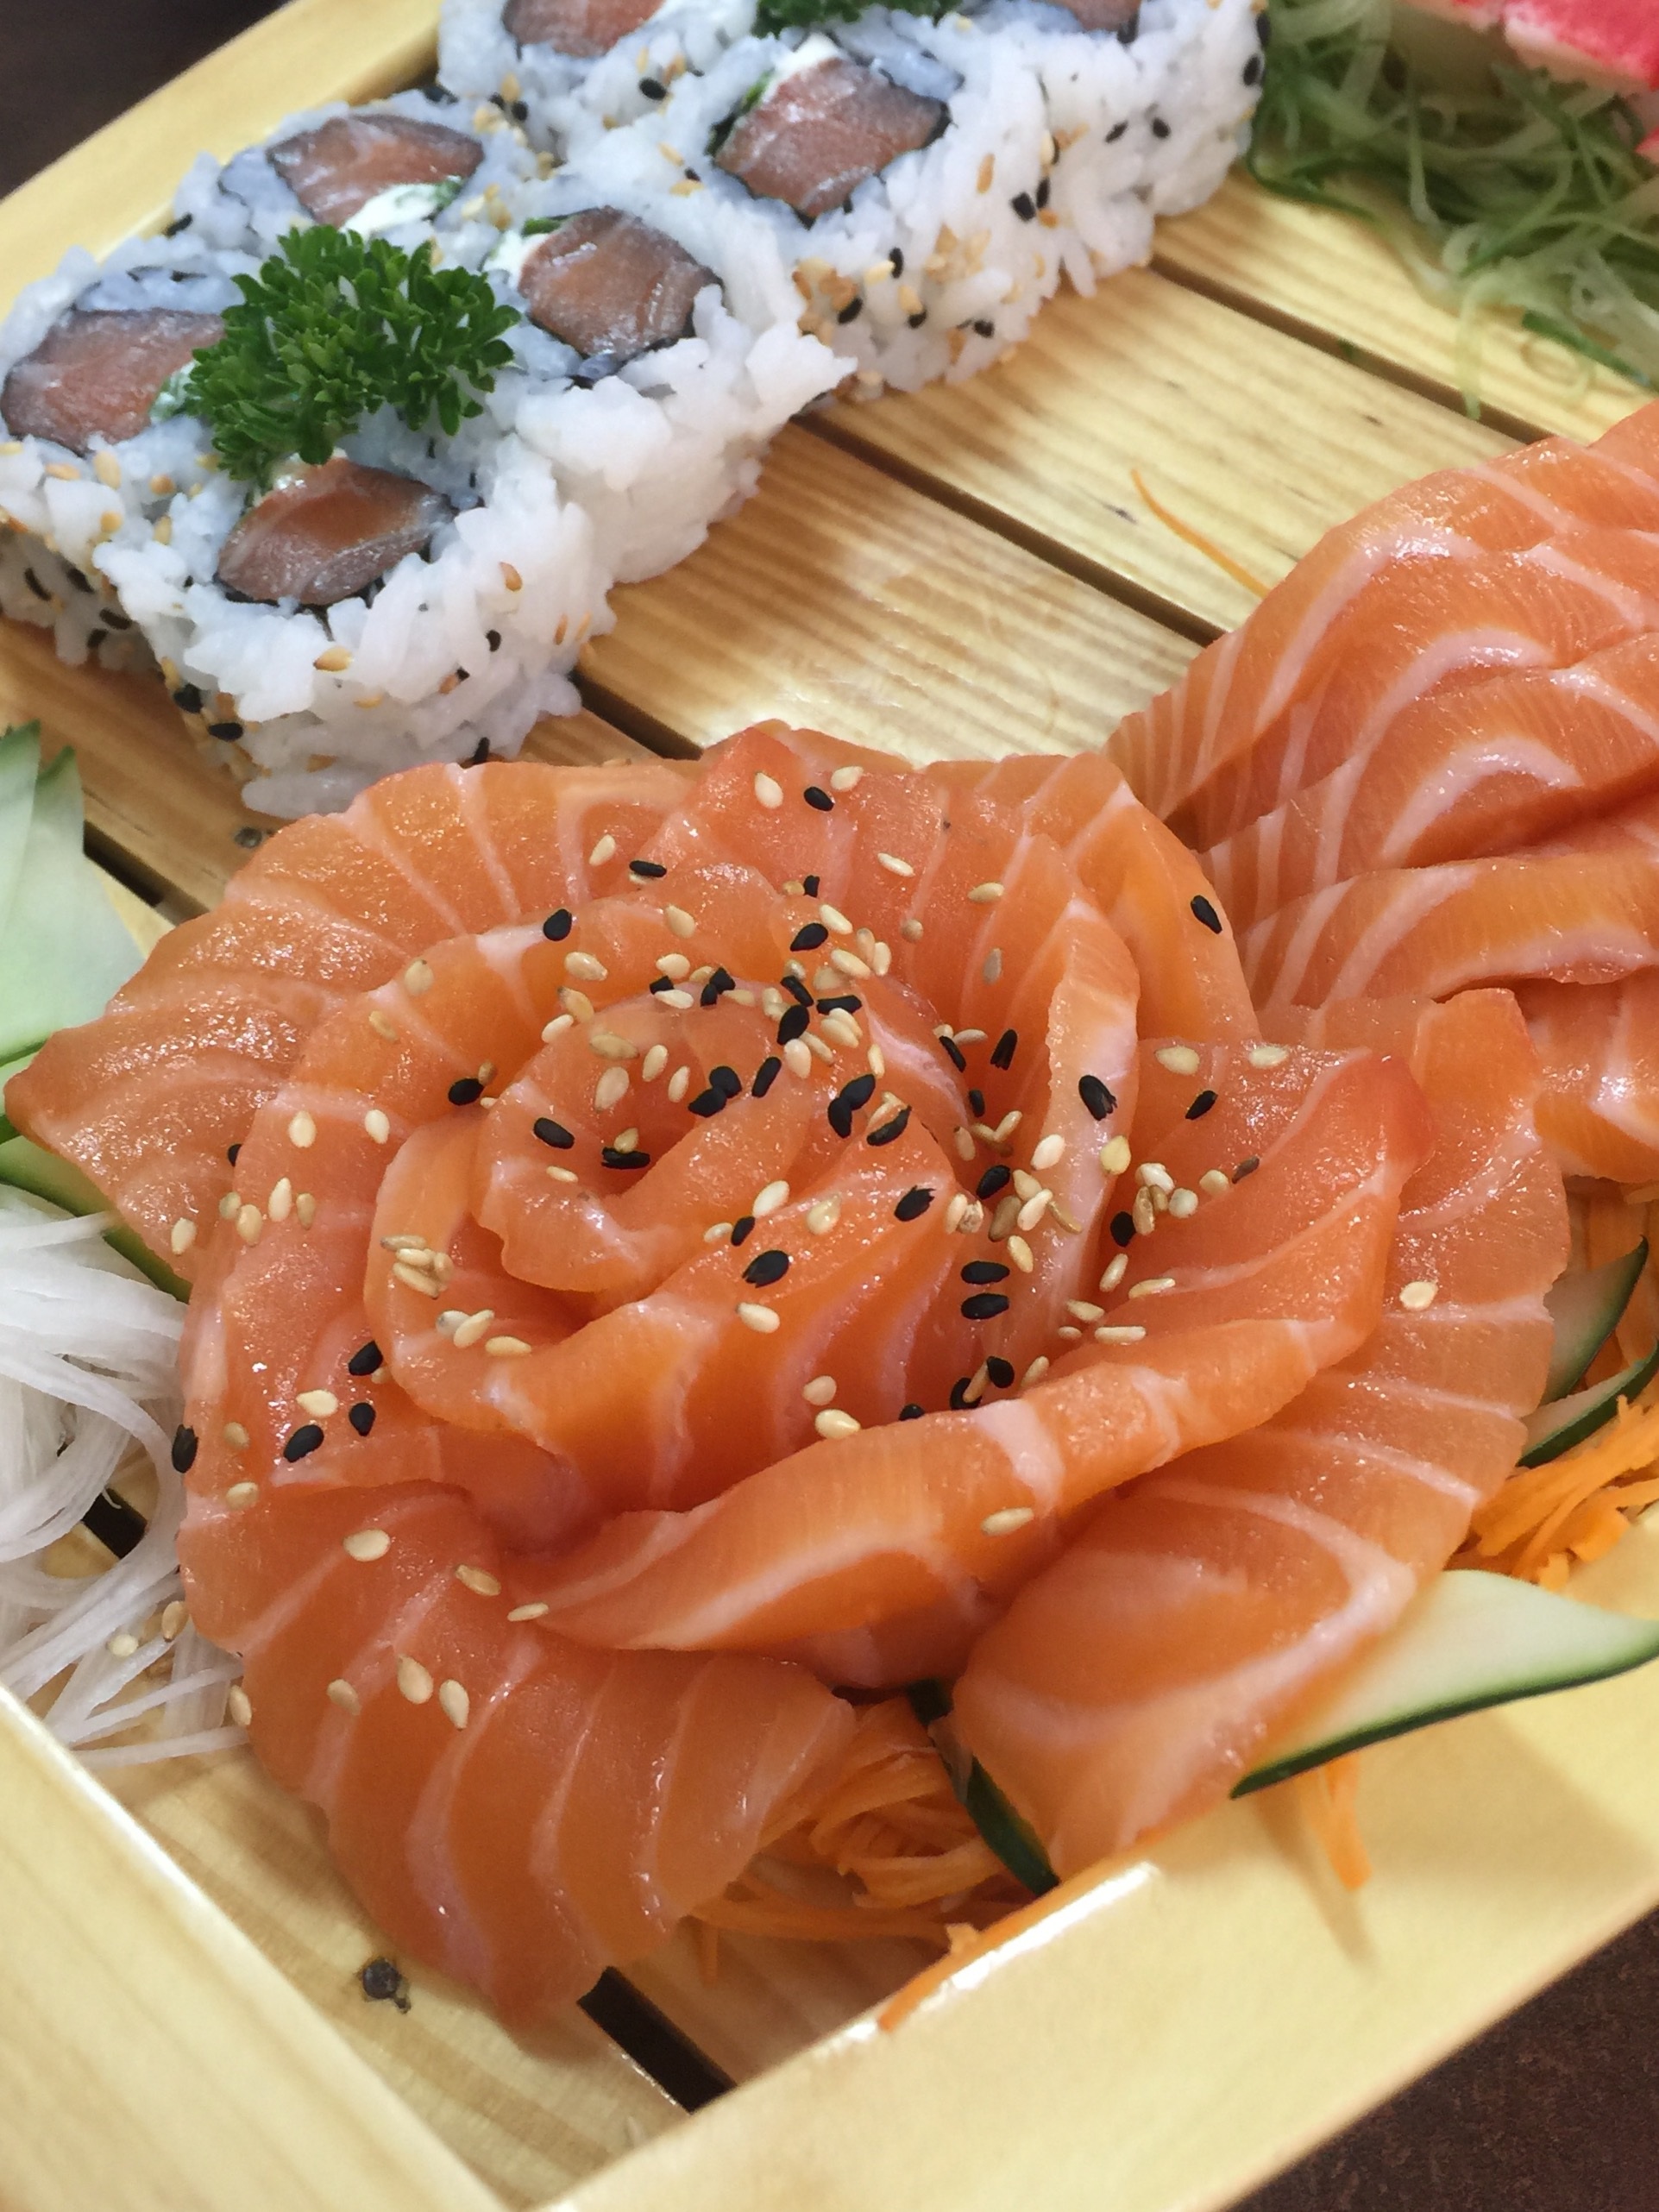
dish, food, seafood, fish, cuisine, asian food, sushi, sashimi, japanese, salmon, japanese food, japanese cuisine, smoked salmon, california roll